Våler Municipality (Innlandet)

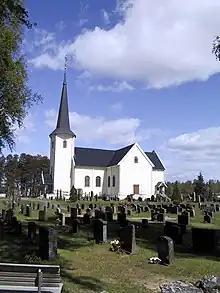
Våler Church

The first Våler Church was known as the "Mariakirken". Legend says the church was established by Saint Olaf. The church was rebuilt several times. By 1686, the stave church that was standing at that time was in poor condition so it was renovated and restored. In 1804, the people of Våler asked the King permission to build a new church. It was permitted by the King, and so the construction of a new church started the same year. The church tower is dated 1805, and the dedication of the new church was 26 June 1806. The old stave church was then torn down. Today, there is a monument where the old church stood. On 29 May 2009, Våler Church was destroyed by an arson attack, which is suspected to be an act of satanist. It was rebuilt in 2015.